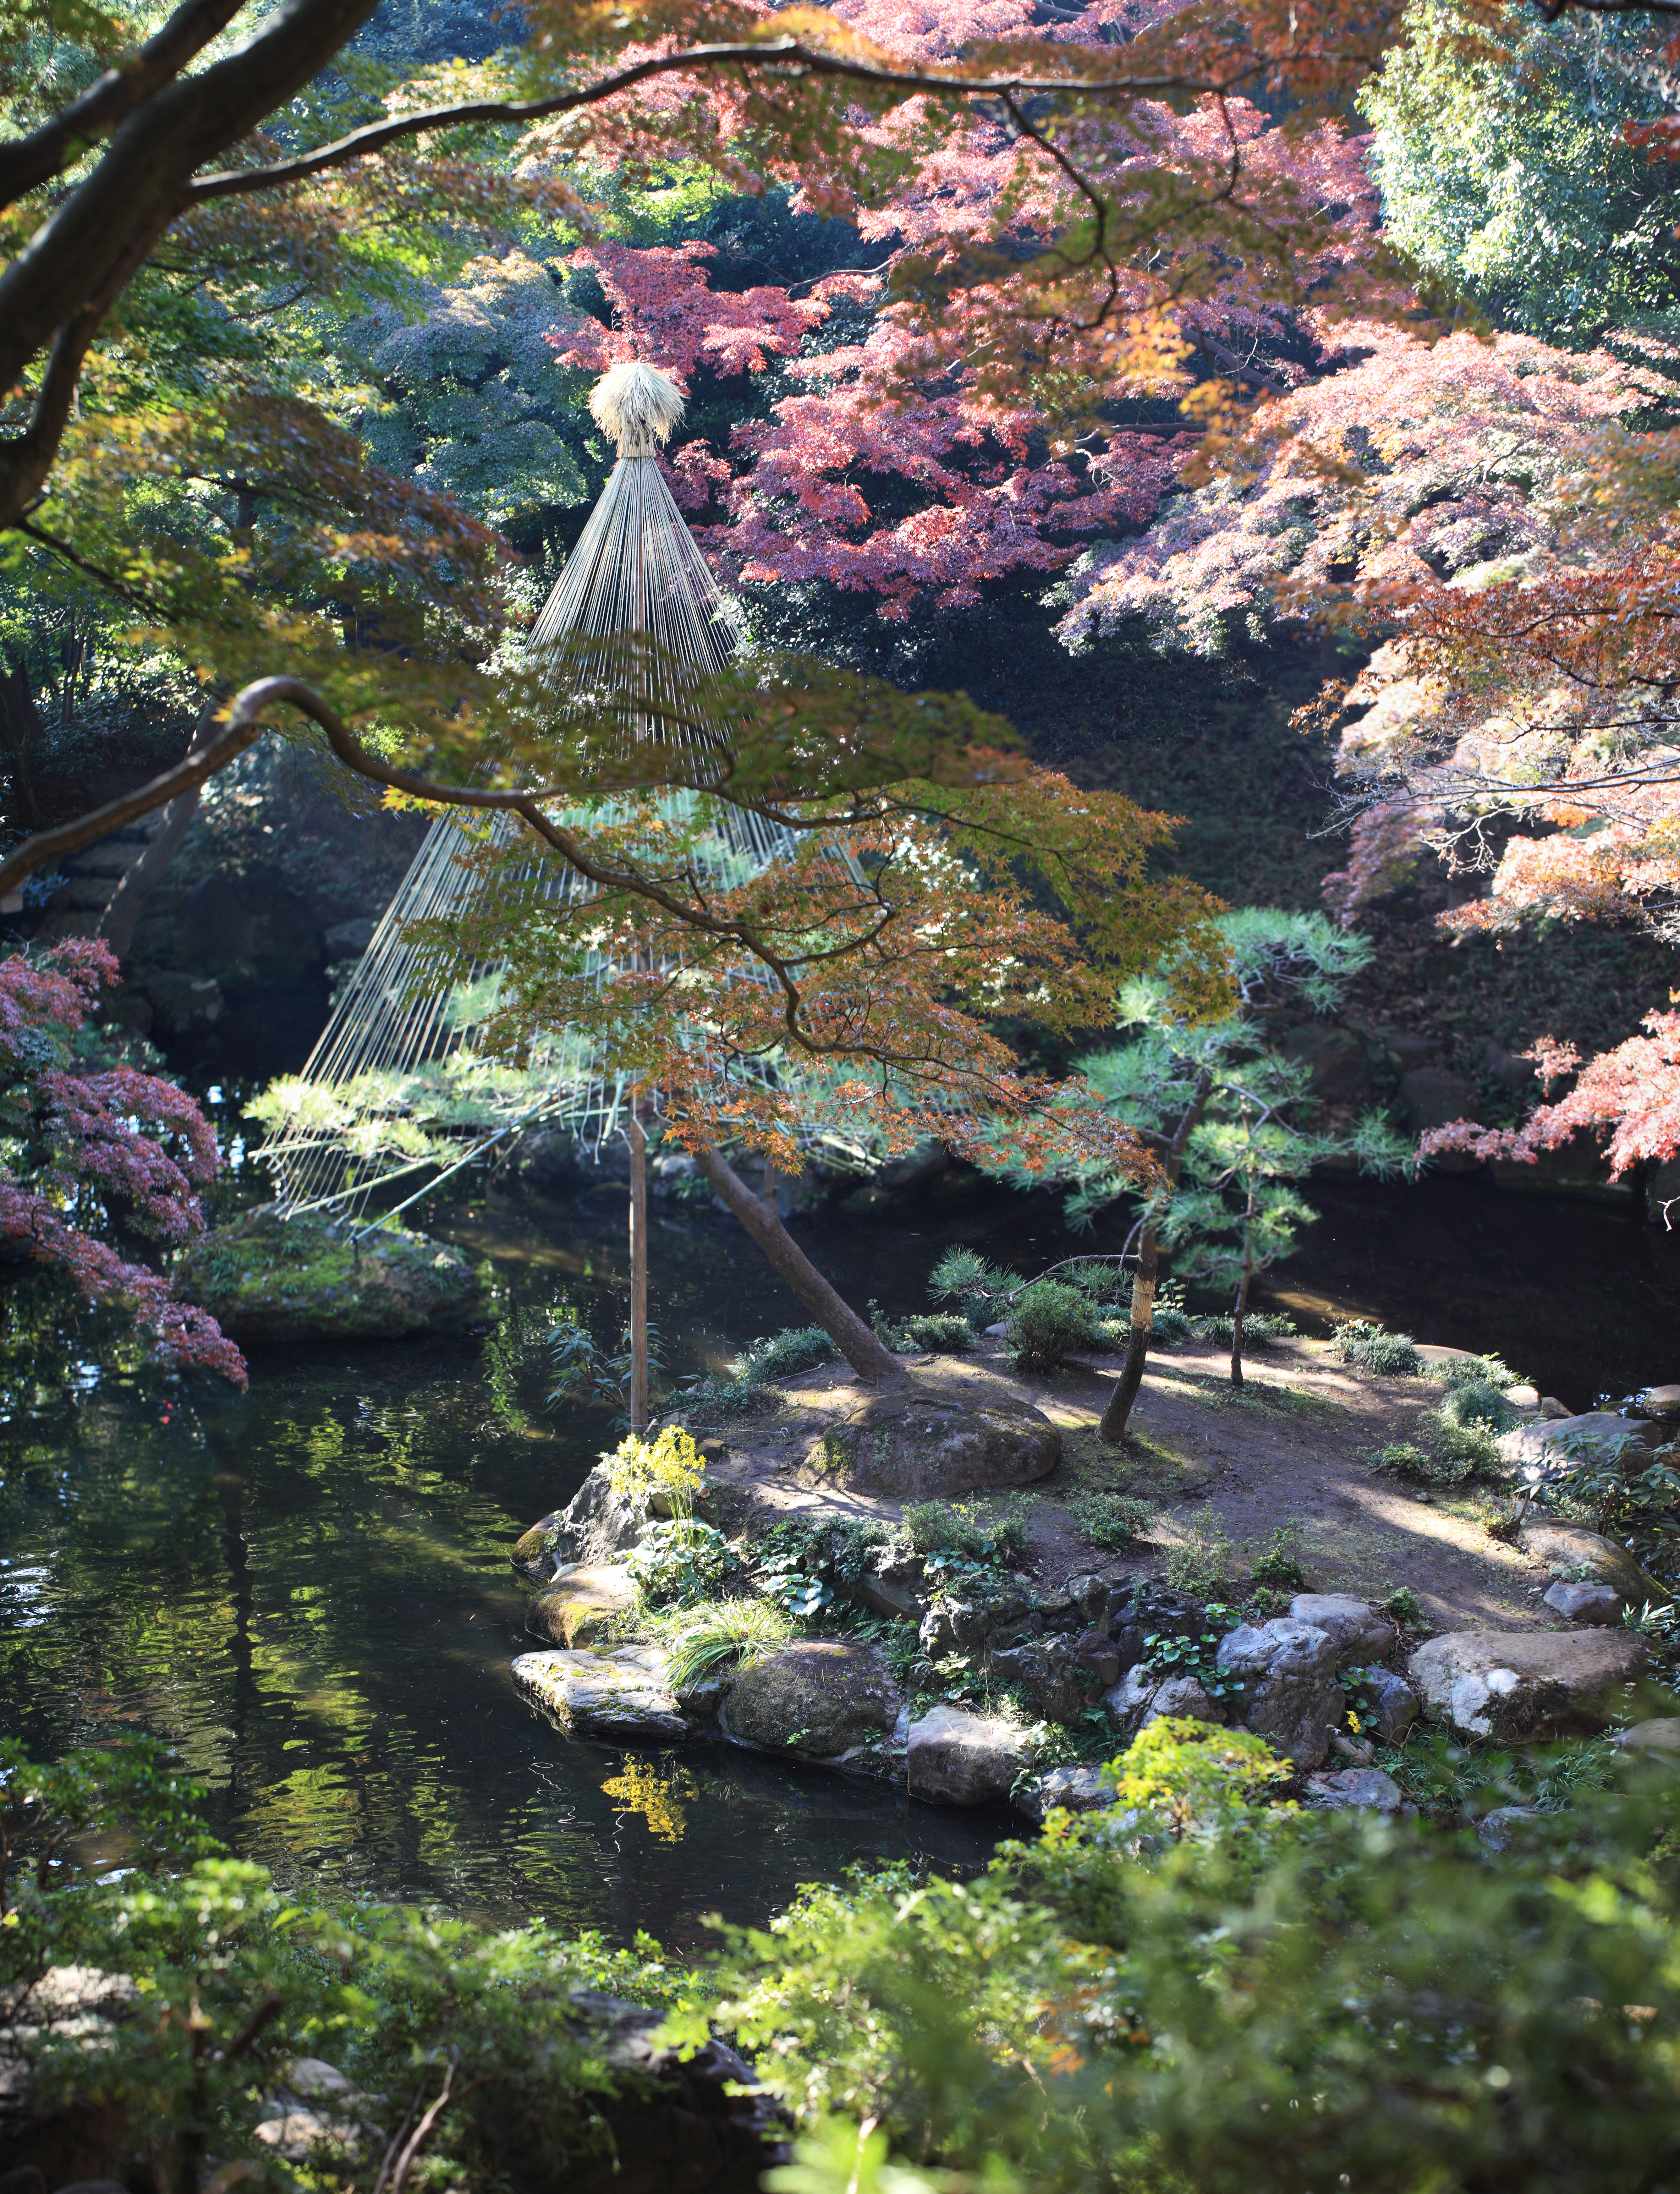
tree, rock, wilderness, mountain, plant, leaf, flower, stream, high, autumn, park, botany, garden, flora, cool image, tokyo, japanese, 5d, style, hires, woodland, markii, hi, res, resolution, kokubunji, tonogayatoteien, yukitsuri